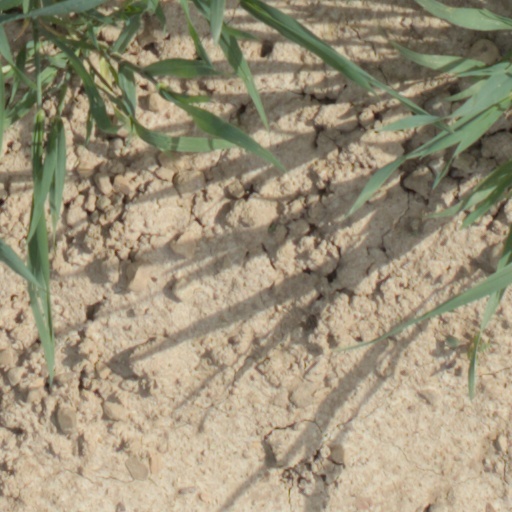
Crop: wheat